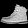
Label: Ankle boot